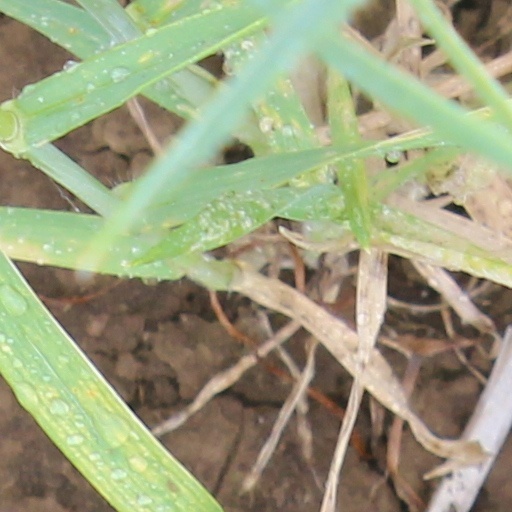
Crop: wheat